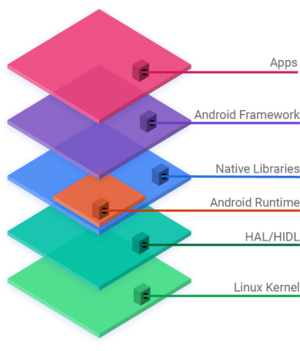
Le kit de développement d'Android est un ensemble complet d'outils de développement. Il inclut un débogueur, des bibliothèques logicielles, un émulateur basé sur QEMU, de la documentation, des exemples de code et des tutoriels. Les plateformes de développement prises en charge par ce kit sont les distributions avec le noyau Linux, Mac OS X 10.5.8 ou plus, Windows XP ou version ultérieure. L’IDE officiellement supporté était Eclipse combiné au module d’extension avec les outils de développement d’Android mais depuis 2015, Google officialisa Android Studio, qui devient alors l’IDE officiel pour ce kit de développement d’Android. Les développeurs peuvent utiliser n’importe quel éditeur de texte pour modifier les fichiers Java et XML, puis utiliser les outils en ligne de commande pour créer, construire et déboguer les applications Android ainsi que contrôler des périphériques Android.